De Ingottu Nokkiye

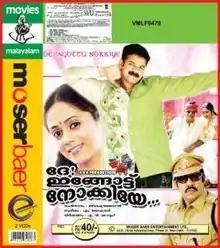
Moserbaer CD of the film

De Ingottu Nokkiye is a 2008 Indian Malayalam film by Balachandra Menon starring Jayasurya, Jagathy Sreekumar, Rathish Rajan and Sara. The film was released to negative reviews.